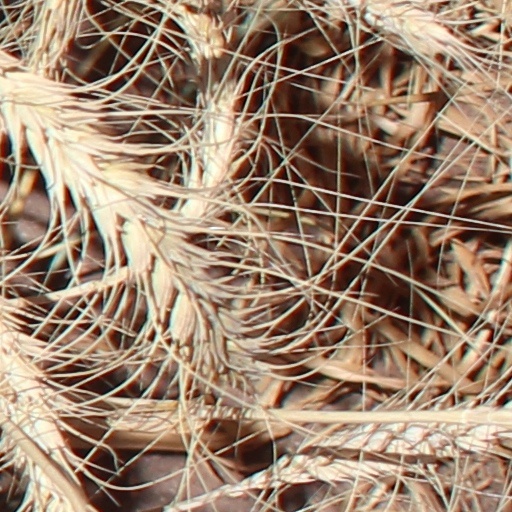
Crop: wheat